North Africa

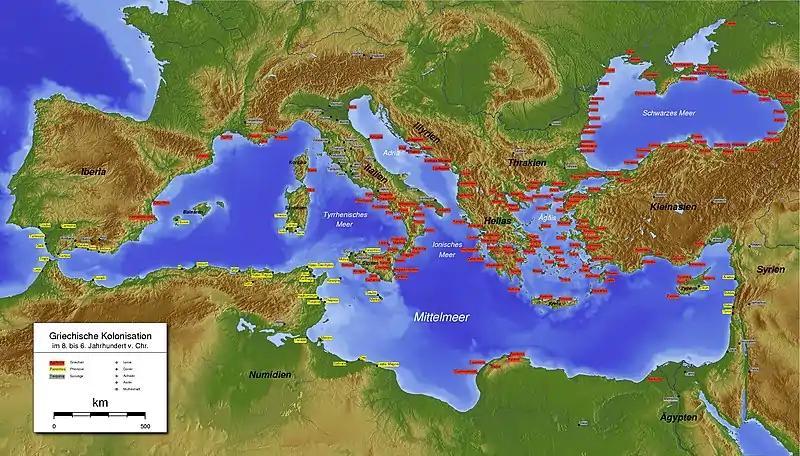
Map of Phoenician (in yellow) and Greek colonies (in red) about 8th to 6th century BC

After migrating to North Africa in the 1st millennium BC, Semitic Phoenician settlers from the Levant established over 300 coastal colonies throughout the region and built a powerful empire that controlled most of the region from the 8th century BC until the middle of the 2nd century BC.